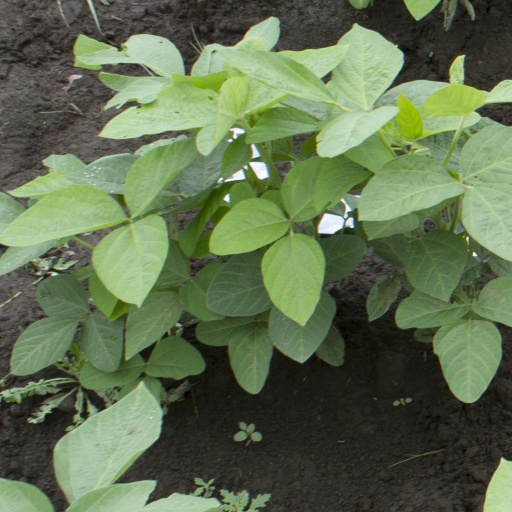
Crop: soybean